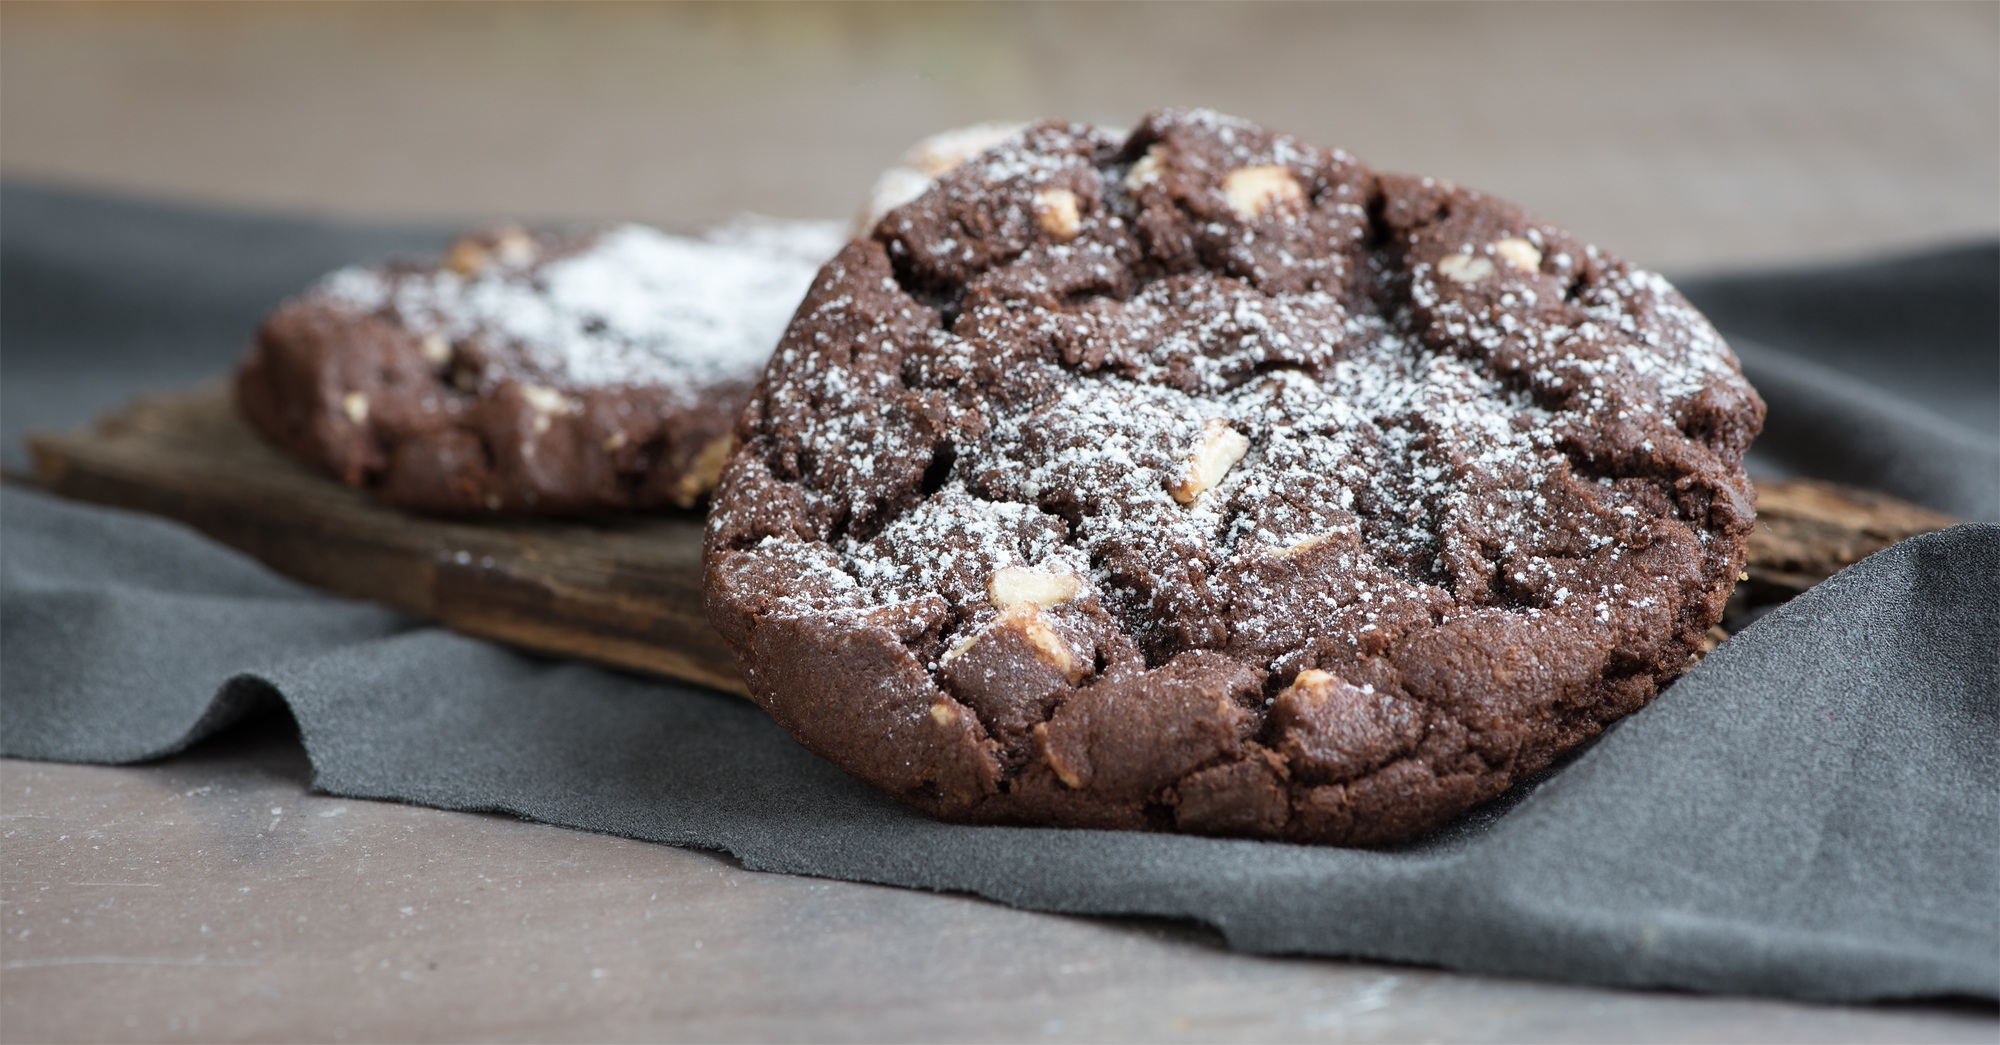
sweet, dish, food, produce, breakfast, chocolate, baking, cookie, close, dessert, eat, delicious, bakery, chocolate chip cookie, muffin, calories, bake, even baked, pastries, coconut, icing sugar, cookies, nutrition, food photography, frisch, edible, crispy, sweetness, treat, baked goods, small cakes, nibble, baked food, fine pastry, chocolate chip cookies, chocolate cookies, dark cookies, snack food, cookies and crackers, chocolate brownie